William Reddick (politician)

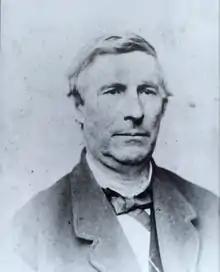

William Reddick (October 31, 1812 – March 8, 1885) was an Irish-American businessman, farmer, lawman, politician, landowner and philanthropist. Immigrating to the United States with his family at the age of four, Reddick became one of the most prominent citizens of early Ottawa, Illinois. Having a lifelong interest in education, Reddick supported the foundation of the University of Illinois and assisted in the establishment of a public school system for the youth of Ottawa.